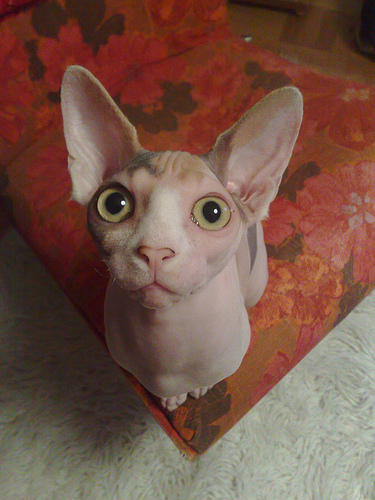
Animal: cat
Breed: sphynx